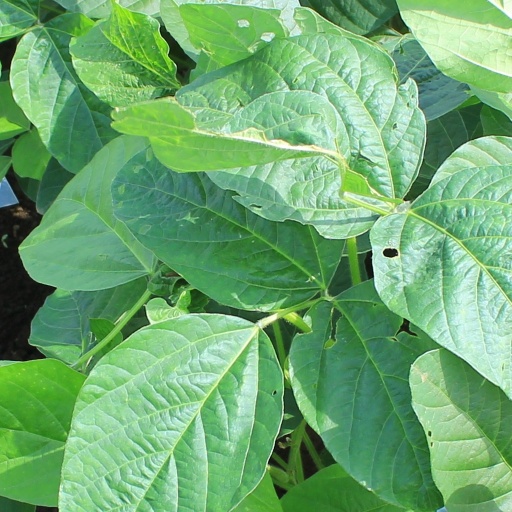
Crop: soybean